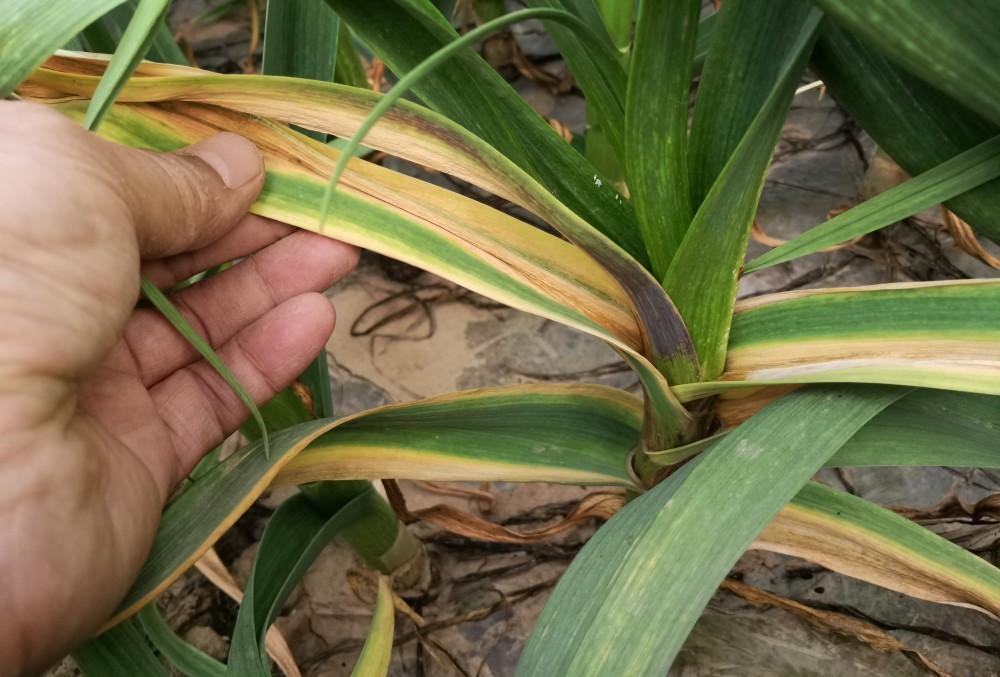
Plant: Garlic
Disease: garlic leaf blight